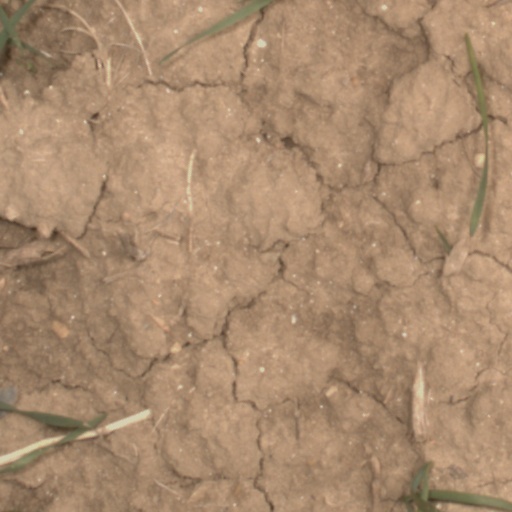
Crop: wheat